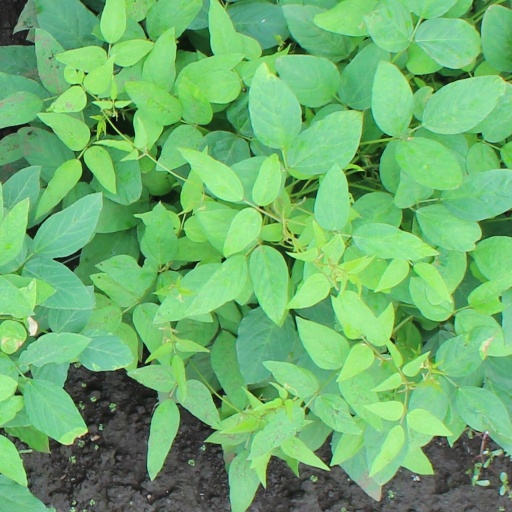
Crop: soybean